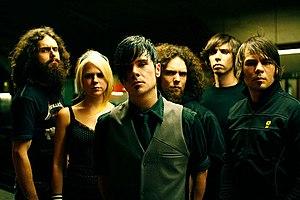
Photo Promo, 2008
Your Favorite Enemies est un groupe de rock alternatif canadien, originaire de Varennes, au Québec. Il est formé en 2006 par Alex Foster, Jeff Beaulieu, Sef, Ben Lemelin, Miss Isabel et Charles « Moose » Allicie. Le groupe est maintenant basé à Drummondville dans une ancienne église catholique transformée en studio. Les membres du groupe sont restés les mêmes depuis la fondation. Le groupe a pour influence des groupes tels que The Clash, The Ramones, The Cure, Noir Désir, ainsi que Nick Cave and the Bad Seeds. Leur son oscille entre rock alternatif, shoegazing, new prog et noise.